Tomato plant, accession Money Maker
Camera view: vertical (180 deg); turntable rotation: 150 degrees
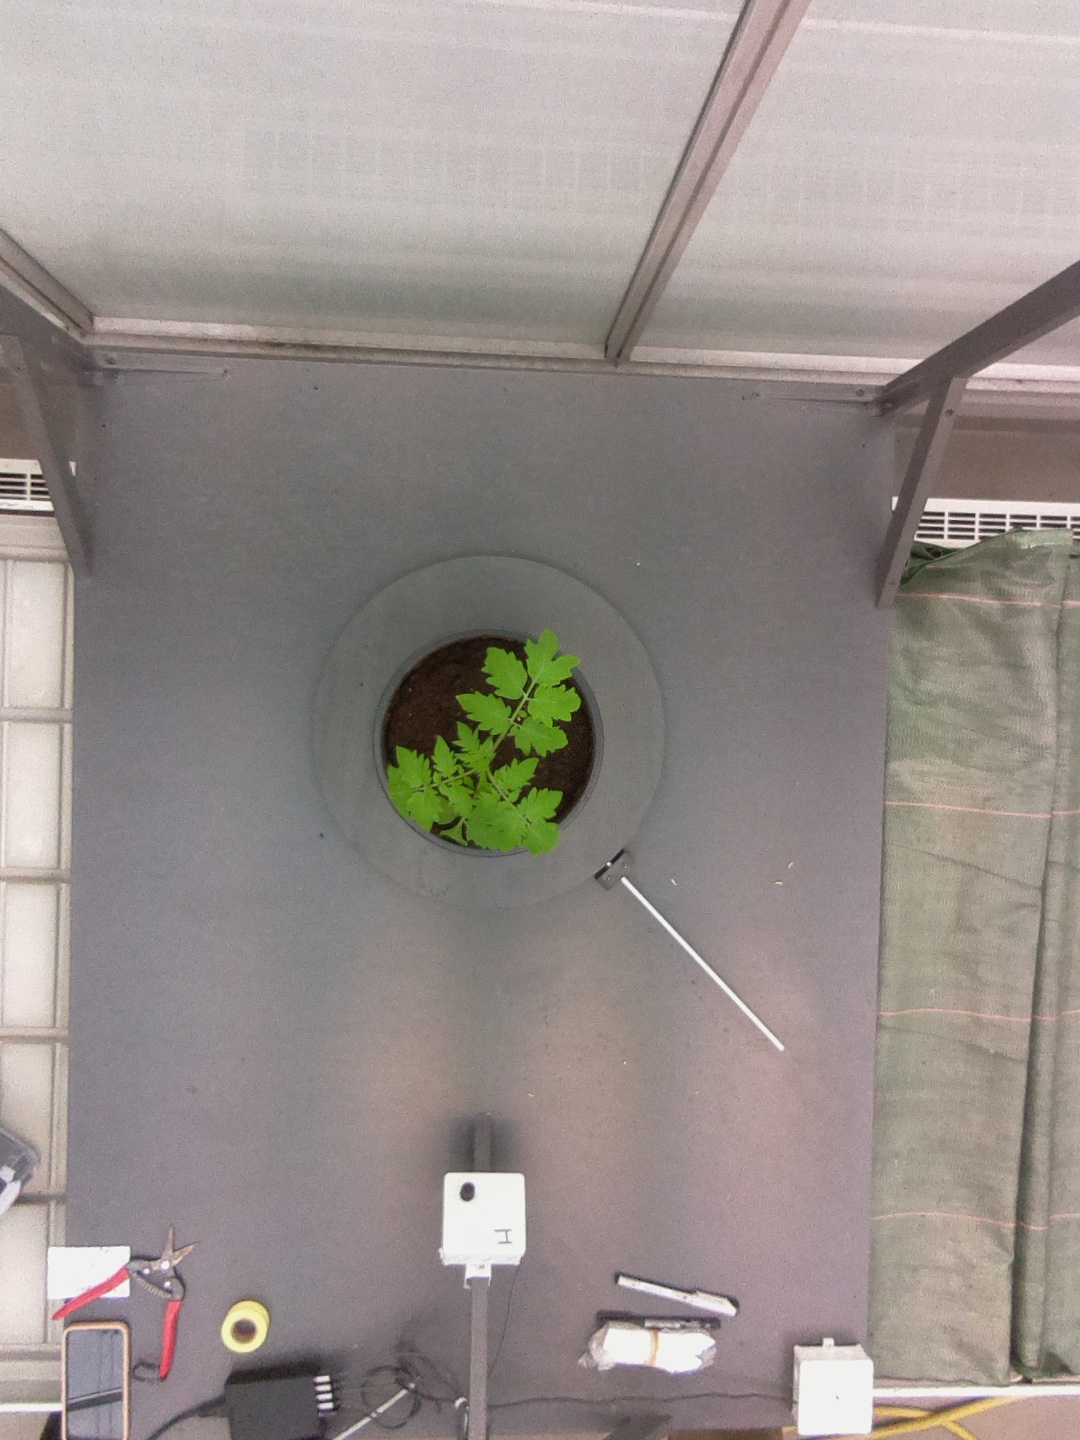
BBCH growth stage 13: 6 of true leaves visible